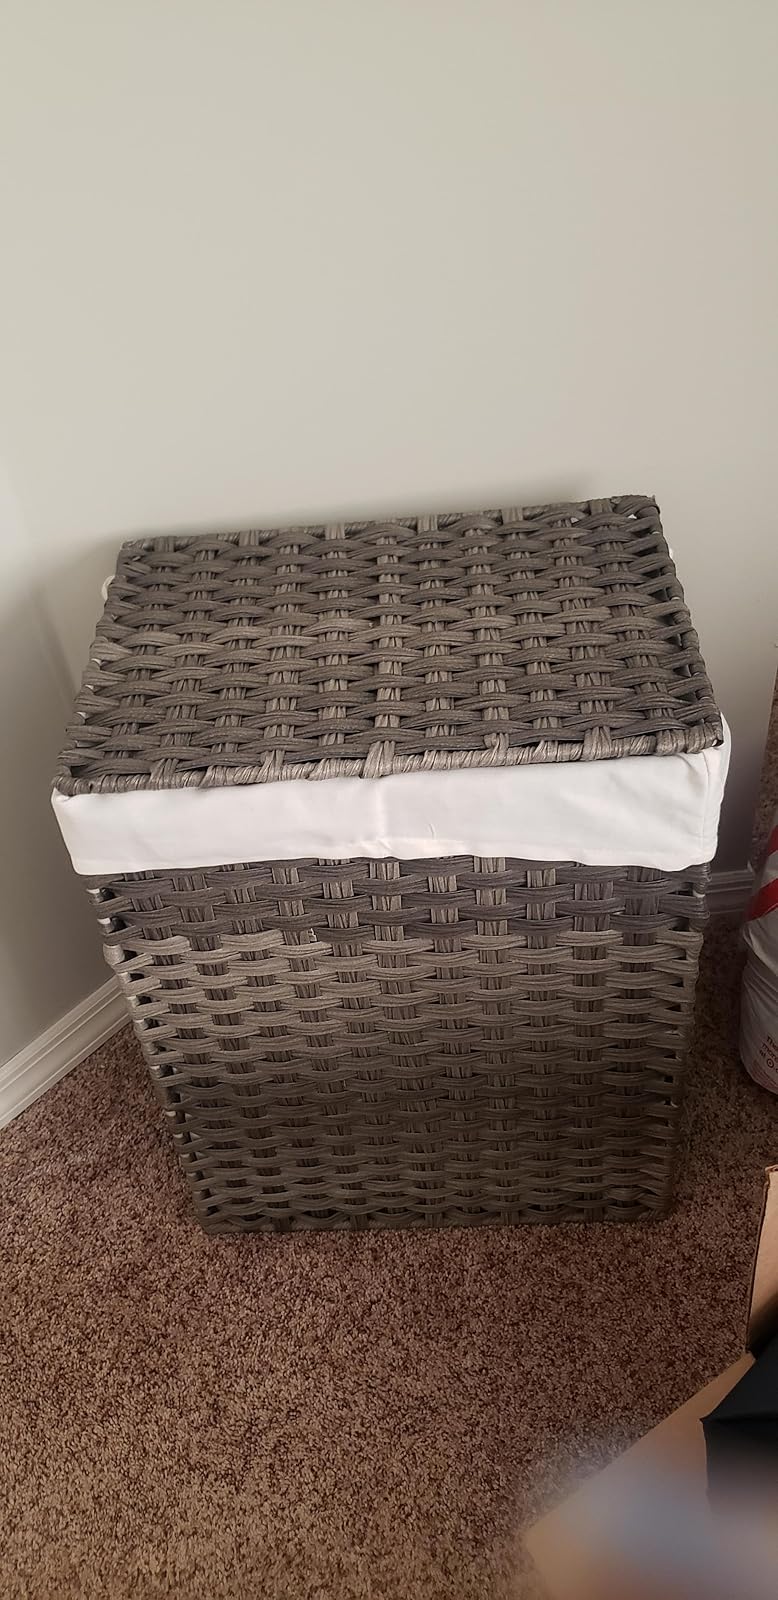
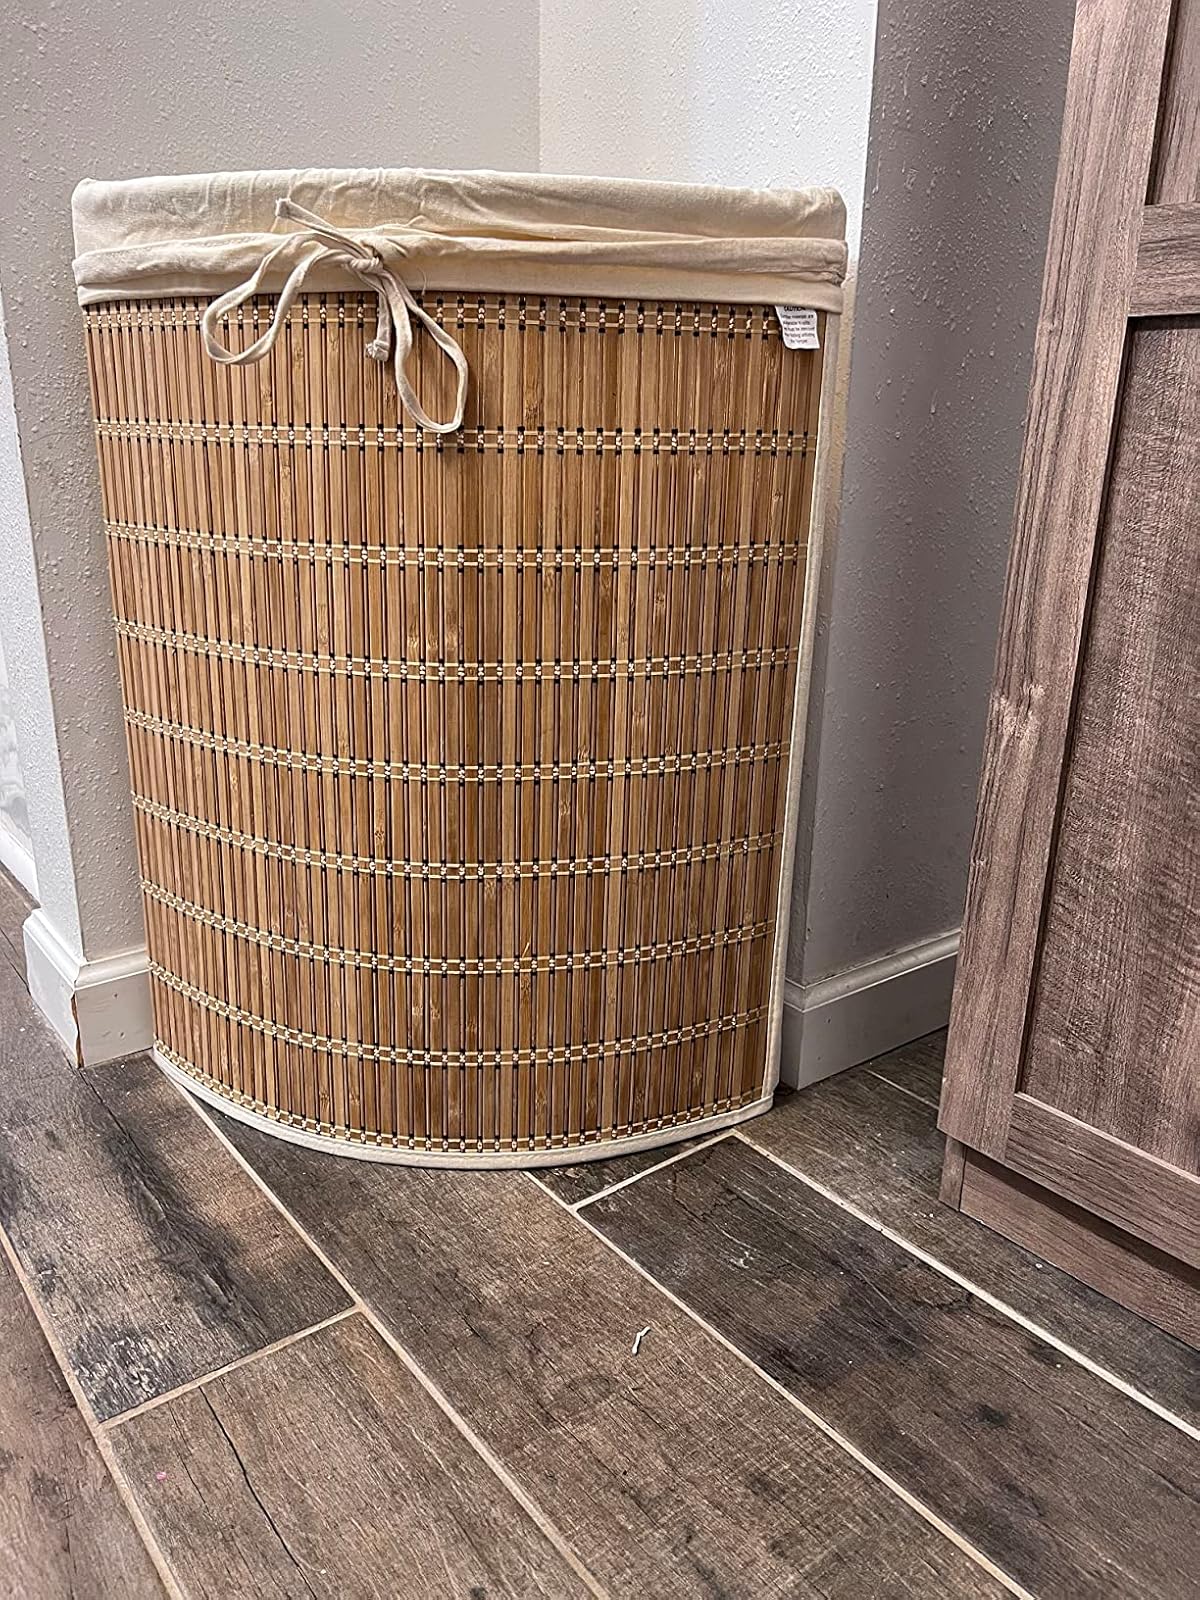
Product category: items_hamper
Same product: no